Rab concentration camp

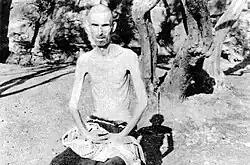
Male inmate at the Rab concentration camp.

Conditions at the camp were described as appalling: "filthy, muddy, overcrowded and swarming with insects". Slovene writer Metod Milač, an inmate at the camp, described in his memoirs how prisoners were quartered six to a tent and slowly starved to death on a daily diet of thin soup, a few grains of rice and small pieces of bread. Prisoners fought with each other for access to the camp's meager water supply, a single barrel, while many became infested with lice and wracked with dysentery caused by the unhygienic conditions. Part of the encampment was washed away by flash flooding.